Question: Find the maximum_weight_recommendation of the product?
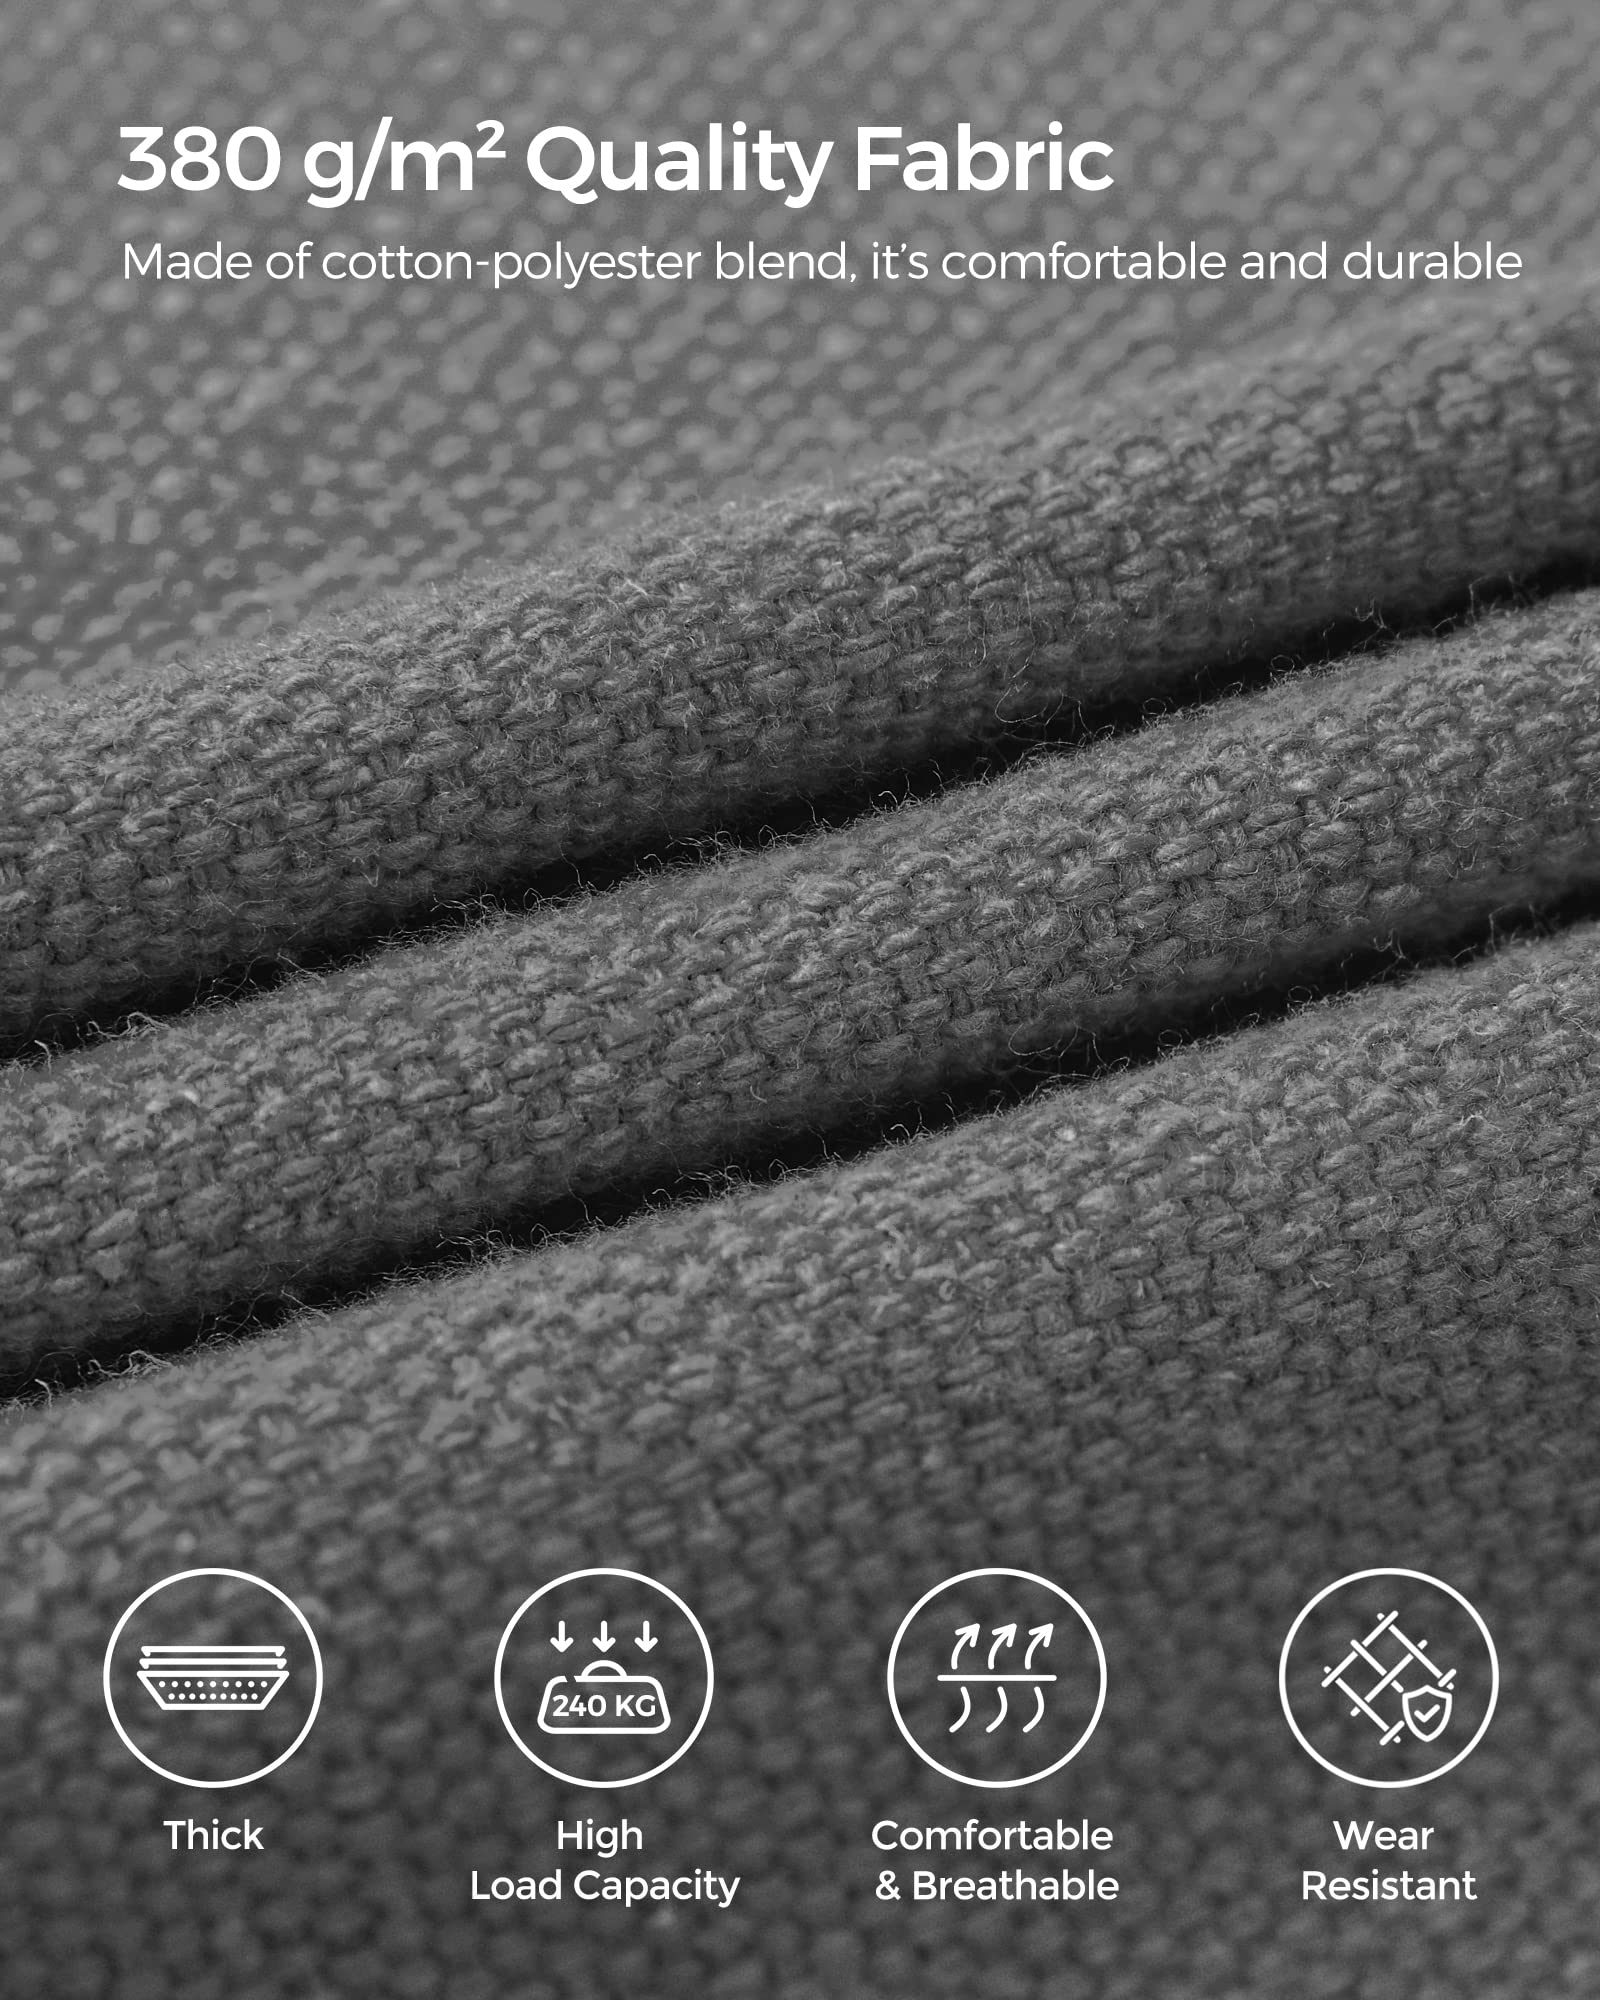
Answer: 240 kilogram